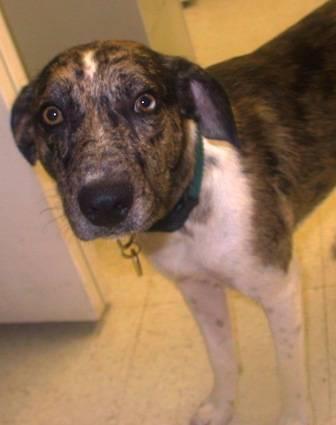
dog